Pennsalt Historic District

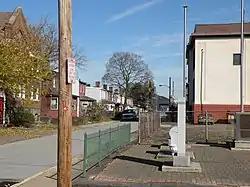

Pennsalt Historic District (also known as Pennsalt Company Houses) is a historic district in Natrona, Pennsylvania.